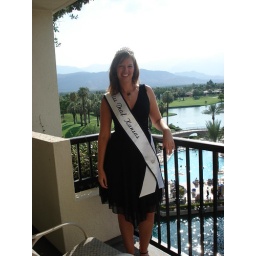
Posing in the balcony of my bedroom